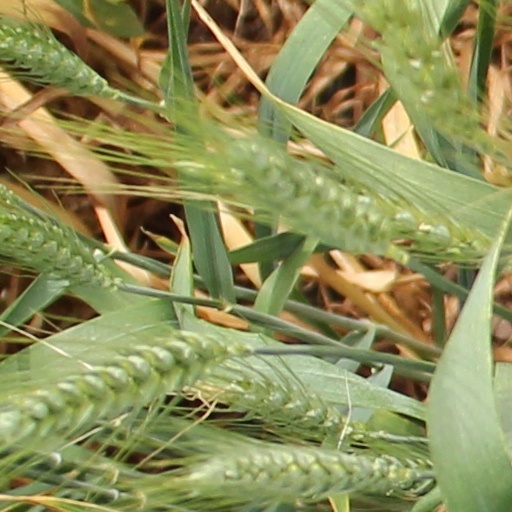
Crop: wheat